Syriac Alexander Legend

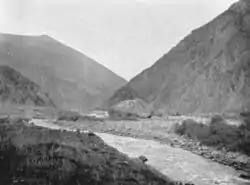
The Darial Gorge before 1906

In the Legend, the Gates of Alexander are an apocalyptic barrier built by Alexander in the Caucasus to keep out the nations of Gog and Magog. This development was inspired by some elements of the historical context of the time, including dread of the northern hordes, a variety of Persian fortifications meant to seal off the movement of steppe nomads, and eschatological thinking and attitudes of the time. At its outset, the Syriac Alexander Legend (otherwise known as the "Neshana") records Alexander constructing a wall of iron to prevent an invasion of the Huns that would result in the plunder of peoples and countries. Alexander commanded that the gate should be constructed out of iron and bronze, for which he recruited three thousand blacksmiths to work the latter and three thousand other men for the former. However, it was believed that the barbarian tribes would break through during the apocalypse. The dimensions and features of the gate are described in detail, and Alexander was said to have placed an inscription on it which reads "The Huns will come forth and subdue the countries of the Romans and Persians; they will shoot arrows with armagest and will return and enter their country. Moreover, I wrote that (at) the end of eight hundred and twenty six years, the Huns would come forth by the narrow road..." (the inscription goes on for several more pages). This prophecy whereby the Huns break through the gates is linked to the invasion of the Sabir people in 515 AD as Syriac texts would use the Seleucid calendrical system which began in 1 October, 312 BCE; by subtracting 311 or 312, a date of 514/5 is arrived at, representing a "vaticinium ex eventu". A second prophecy of an incursion appears for 940 SE, pinpointing to 628/9 AD and corresponds with the invasion of Armenia by the Turkic Khazars (not to be confused with a reference to the Turks which may not occur in this type of literature until the ninth century), although this may have been an interpolation that was made into the text during the reign of Heraclius to update the narrative for a contemporary political situation.